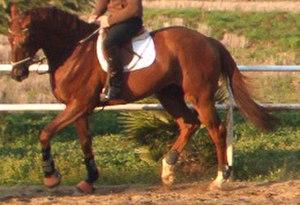
L'Anglo-arabe sarde, appelé aussi Sarde, Sardinian ou Sardinier, est une race de chevaux de selle italiens, originaire de Sardaigne.